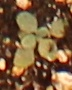
Label: Horseweed